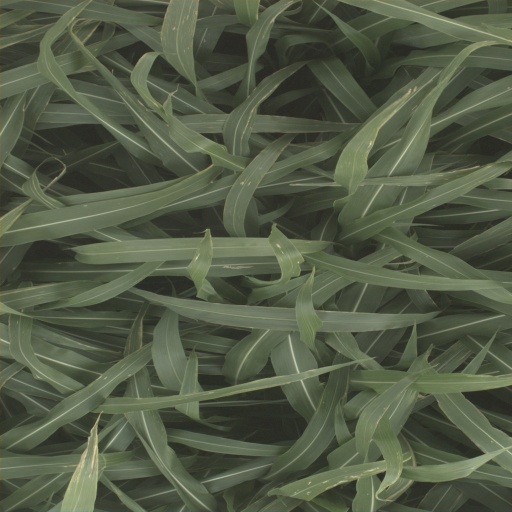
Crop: sorghum